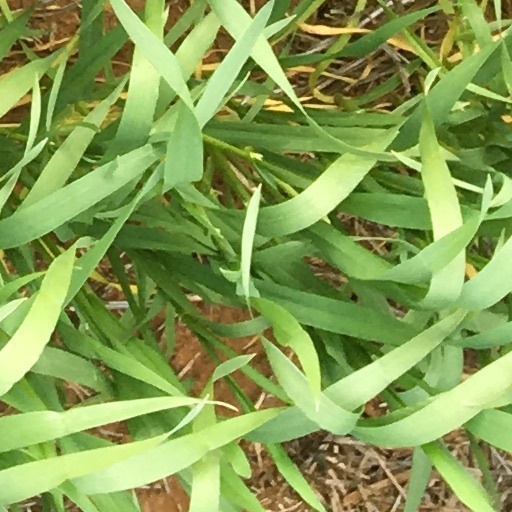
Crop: wheat